F1 2012 (video game)

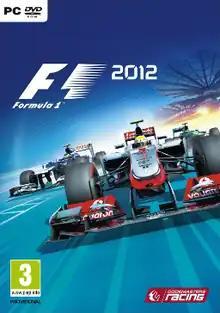
Cover art for PC version showing Lewis Hamilton in the foreground and Bruno Senna with Vitaly Petrov in the background

F1 2012 is a video game developed by Codemasters based on the 2012 Formula One season. The game was released in September. It uses the EGO Engine. This was also the first game by Codemasters released under their "Codemasters Racing" label, which was used until 2016.